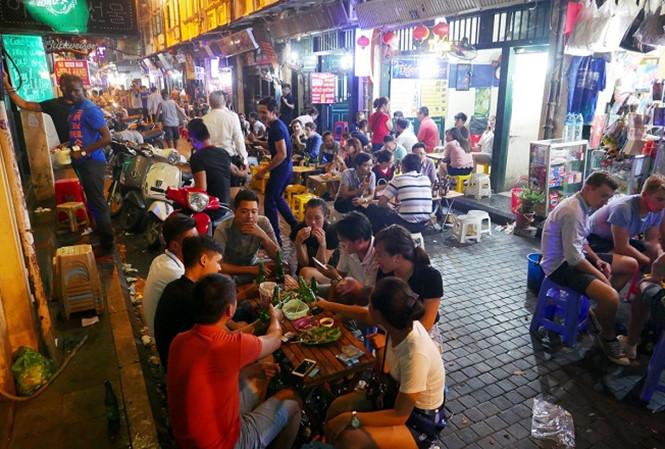
có nhiều người đang ăn uống ở trên vỉa hè